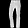
Label: Trouser